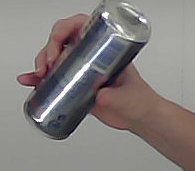
Product: redbull_energydrink